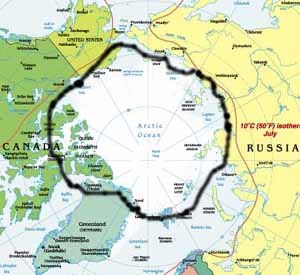
Sandløber
Sandløberens yngleområde
Sandløber er en vadefugl, der er ret almindelig som trækgæst i Danmark fra de højarktiske dele af Rusland og Grønland. Den overvintrer fra Nord- og Vesteuropas kyster langs Afrikas vestkyst til Sydafrika. Det videnskabelige navn alba betyder 'hvid' på latin. Den kaldes også for selning eller tretået ryle.